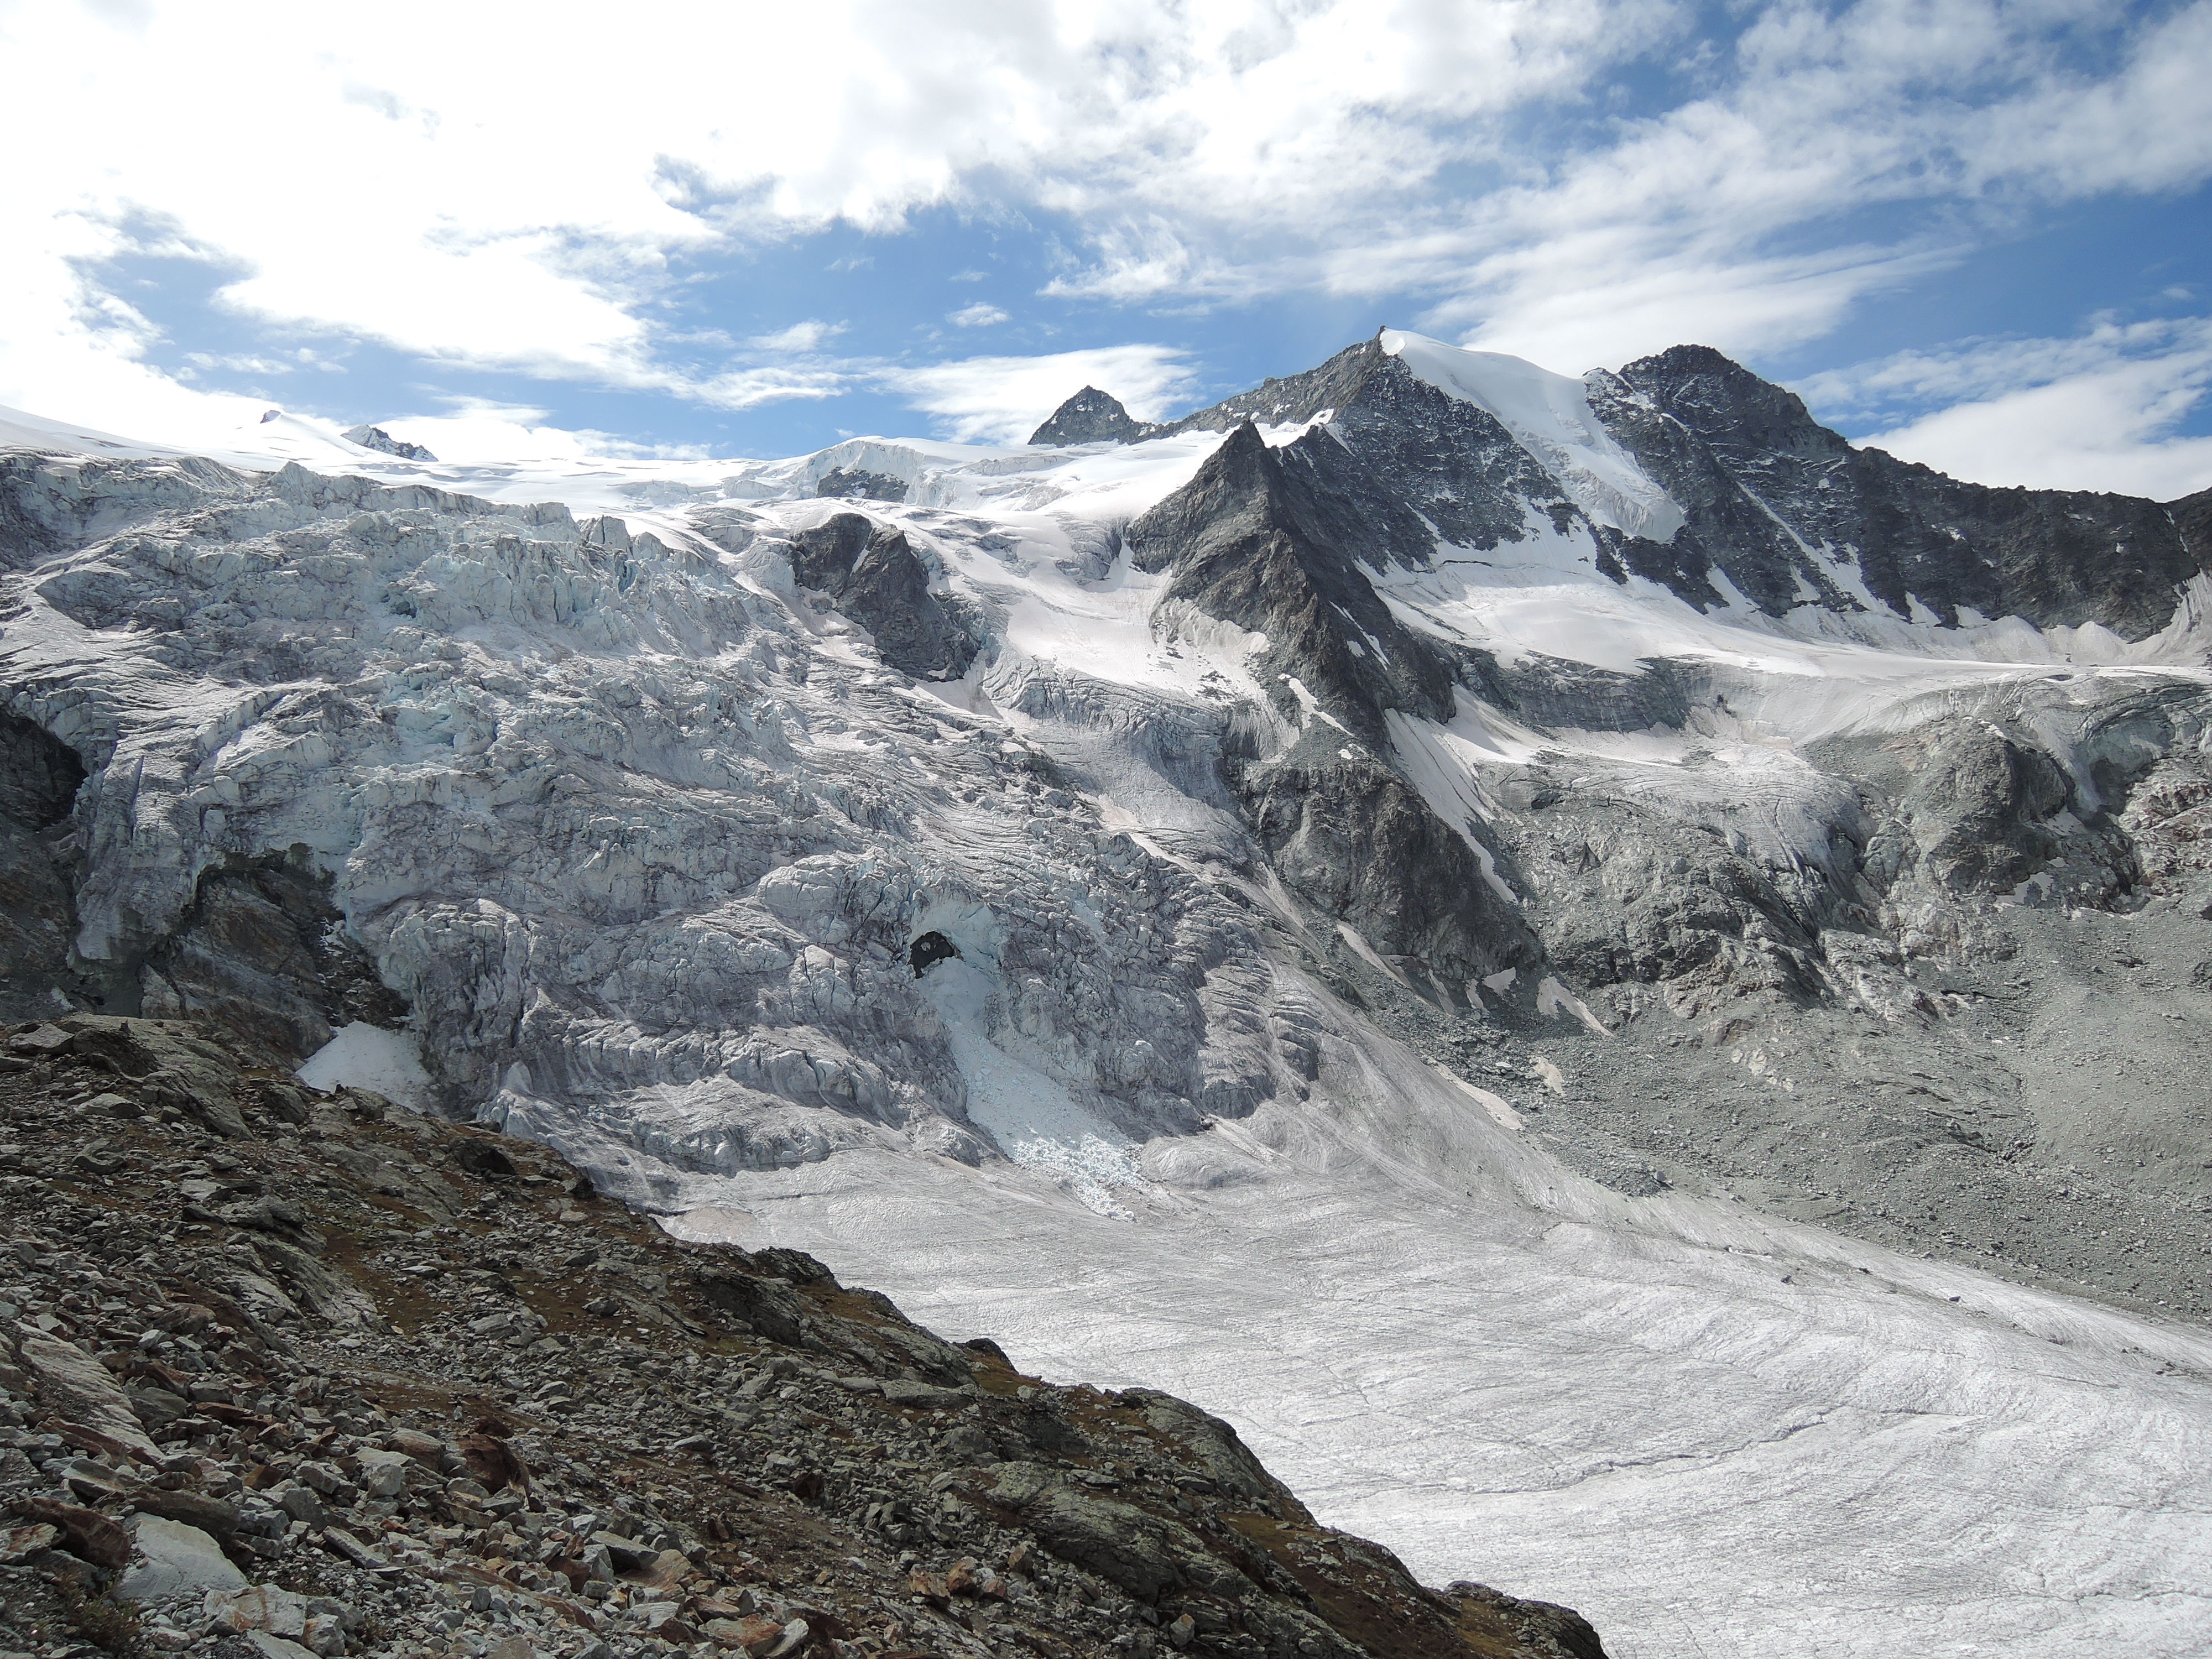
landscape, wilderness, mountain, snow, hiking, adventure, mountain range, glacier, ridge, summit, geology, alps, plateau, switzerland, fell, cirque, moraine, landform, mountain pass, geographical feature, mountainous landforms, glacial landform, geological phenomenon